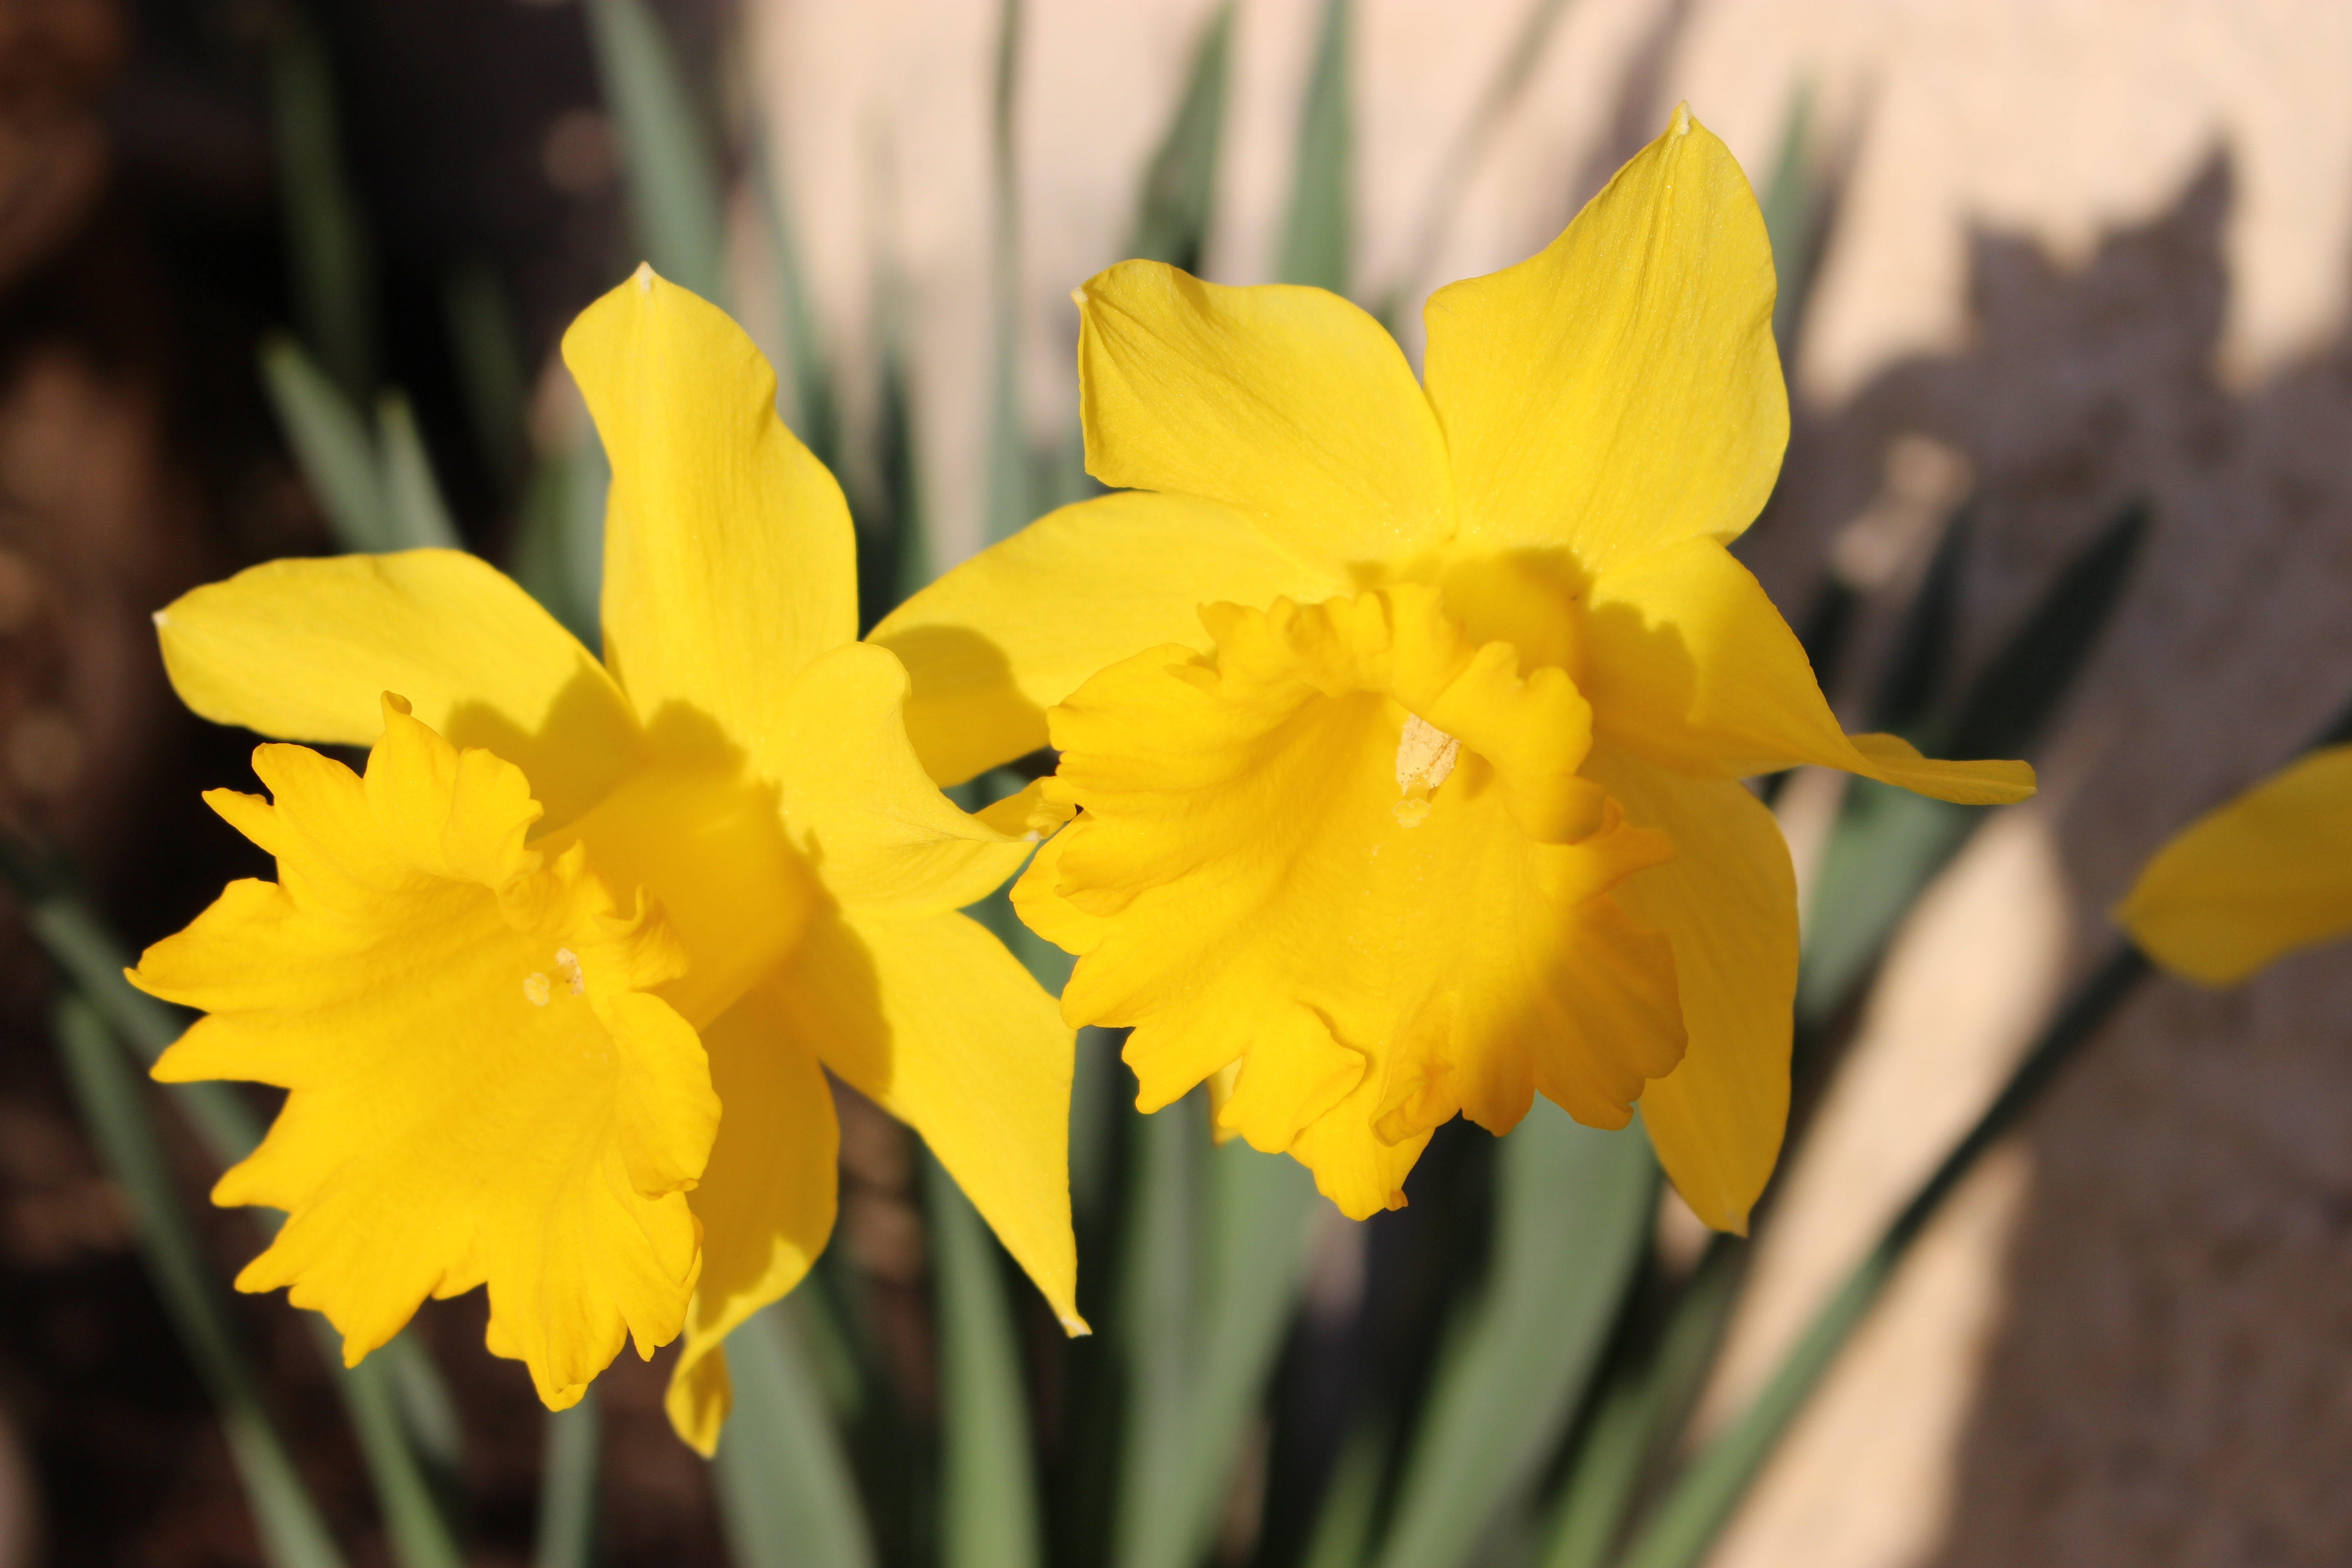
plant, flower, petal, botany, yellow, flora, narcissus, macro photography, flowering plant, plant stem, land plant